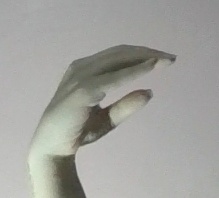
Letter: jeem